Torosaurus

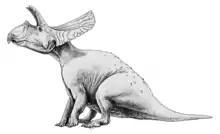
Restoration of "T. latus"

The individuals referred to "Torosaurus" are all large, comparable to the largest "Triceratops" specimens, measuring long and weighing . Due to the elongated frill, the skull length is especially considerable. Hatcher estimated the skull of YPM 1830 at and that of YPM 1831 at . In 1933, Richard Swann Lull increased this to and , respectively. Based on this, "Torosaurus" was seen as having the longest skull of any known land animal. In 1998, however, Thomas Lehman claimed that a "Pentaceratops" specimen possessed a partial skull that would have been long in life. This was again doubted by Nicholas Longrich who, in 2011, named this exemplar as a separate genus, "Titanoceratops", and concluded its skull had been reconstructed as too long. Furthermore, in 2006, Andrew Farke had pointed out that the new skulls described by him were even longer on average than Hatcher's original two. MOR 1122 has a length of and MOR 981 has a length of . The well preserved skull of the "Torosaurus" specimen nicknamed "Adam", first put on display in 2023, is the largest known at long.